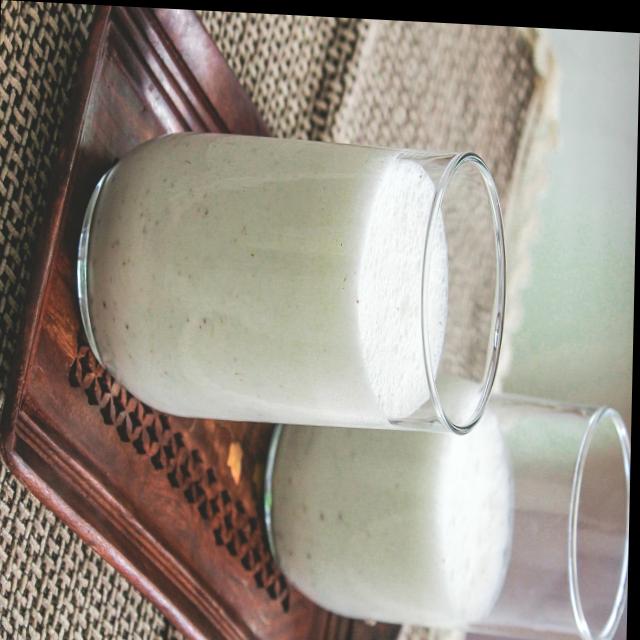
Dish: lassi